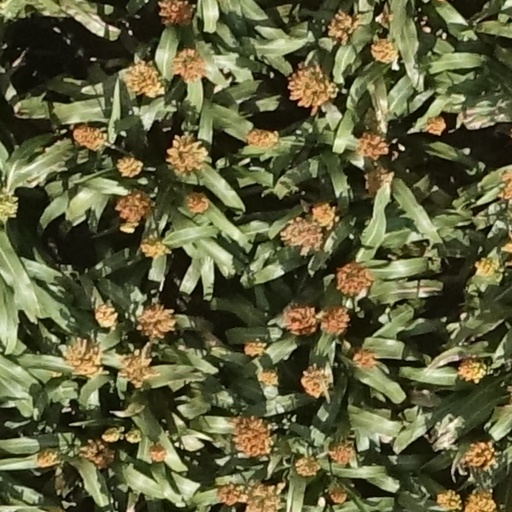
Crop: sorghum